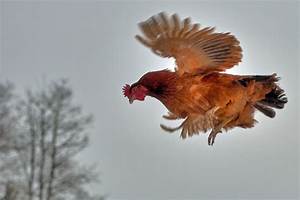
Label: gallina